Redon Abbey

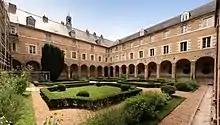
Abbey courtyard (2009)

In 832 Ratwili, a local noble, gave Conwoïon and his companions a piece of land on a bleak hill ("locus desertus") overlooking the confluence of the Oust and the Vilaine, where Conwoïon founded a monastery, dedicated to the Holy Saviour, and became its first abbot.